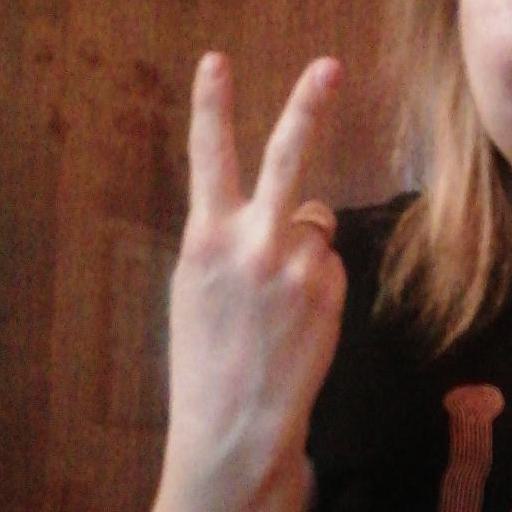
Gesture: peace_inverted